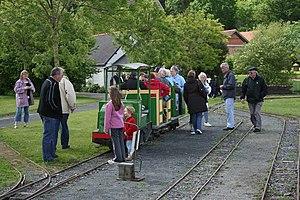
L'Association des Chemins de Fer des Côtes-du-Nord, association sans but lucratif, est créée, en 1986, pour sortir de l'oubli l'histoire du réseau des Chemins de Fer des Côtes-du-Nord, réseau secondaire à voie métrique, du département des « Côtes-du-Nord », fermé le 31 décembre 1956. L'association est basée sur le site de Boutdeville à Langueux, dans la baie de Saint-Brieuc. Elle effectue un travail de recherche sur le passé des Chemins de Fer des Côtes-du-Nord, et gère un chemin de fer touristique et historique utilisant le matériel roulant ferroviaire préservé et restauré par ses membres.